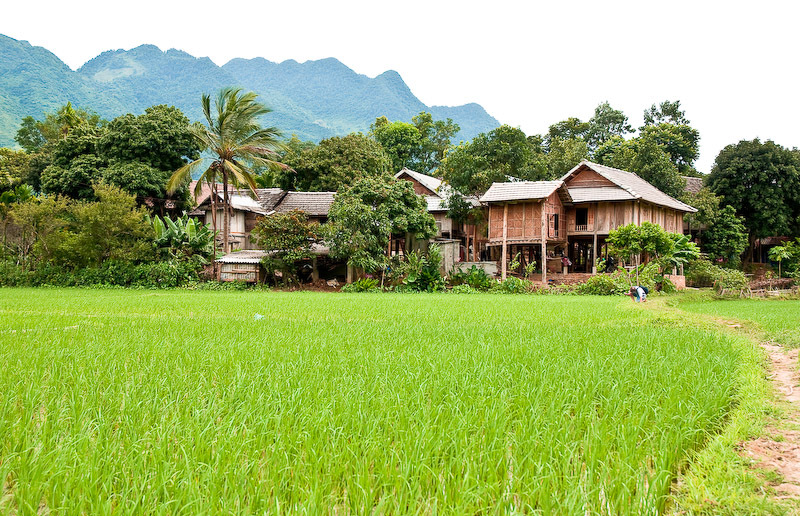
user: text: Trong hình có bao nhiêu ngôi nhà sàn lớn có thể nhìn rõ?
assistant: text: Năm

user: text: Khung cảnh trong hình mô tả một môi trường nông thôn hay thành thị?
assistant: text: Nông thôn

user: text: Kiến trúc nhà ở truyền thống nổi bật trong hình là kiểu gì?
assistant: text: Nhà sàn